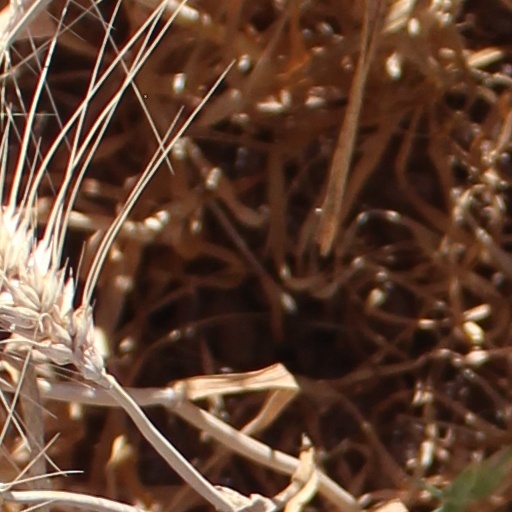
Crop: wheat